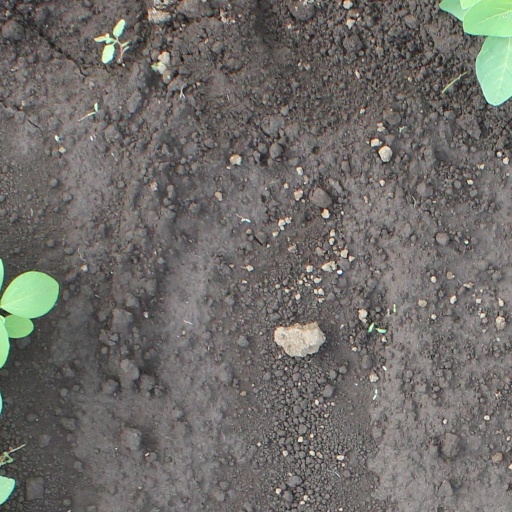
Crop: soybean